Richard Clement (courtier)

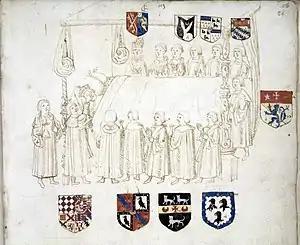
Deathbed of King Henry VII at Richmond Palace (1509), at which Richard Clement is shown (below his identifying coat of arms) 6th on the king's left side, behind fellow courtier Sir Richard Weston. Drawn by Sir (d.1534), Garter King of Arms, a courtier who though not present on the day, shortly thereafter wrote an account of the proceedings, from discussions with those present. British Library Additional MS 45131, folio 54

Sir Richard Clement (c. 1482-1538) of Ightham Mote in Kent, England, was a courtier to King Henry VII and to his son Henry VIII.